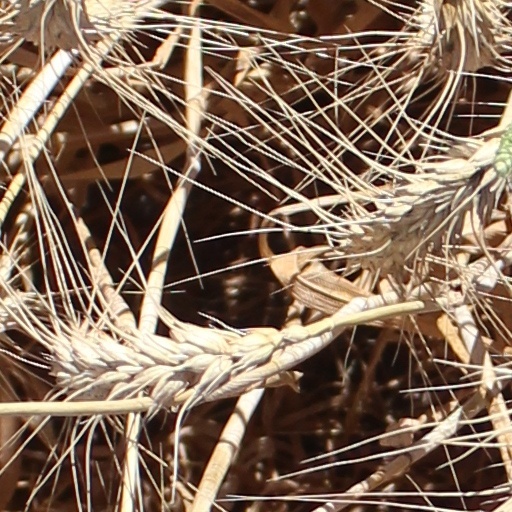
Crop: wheat